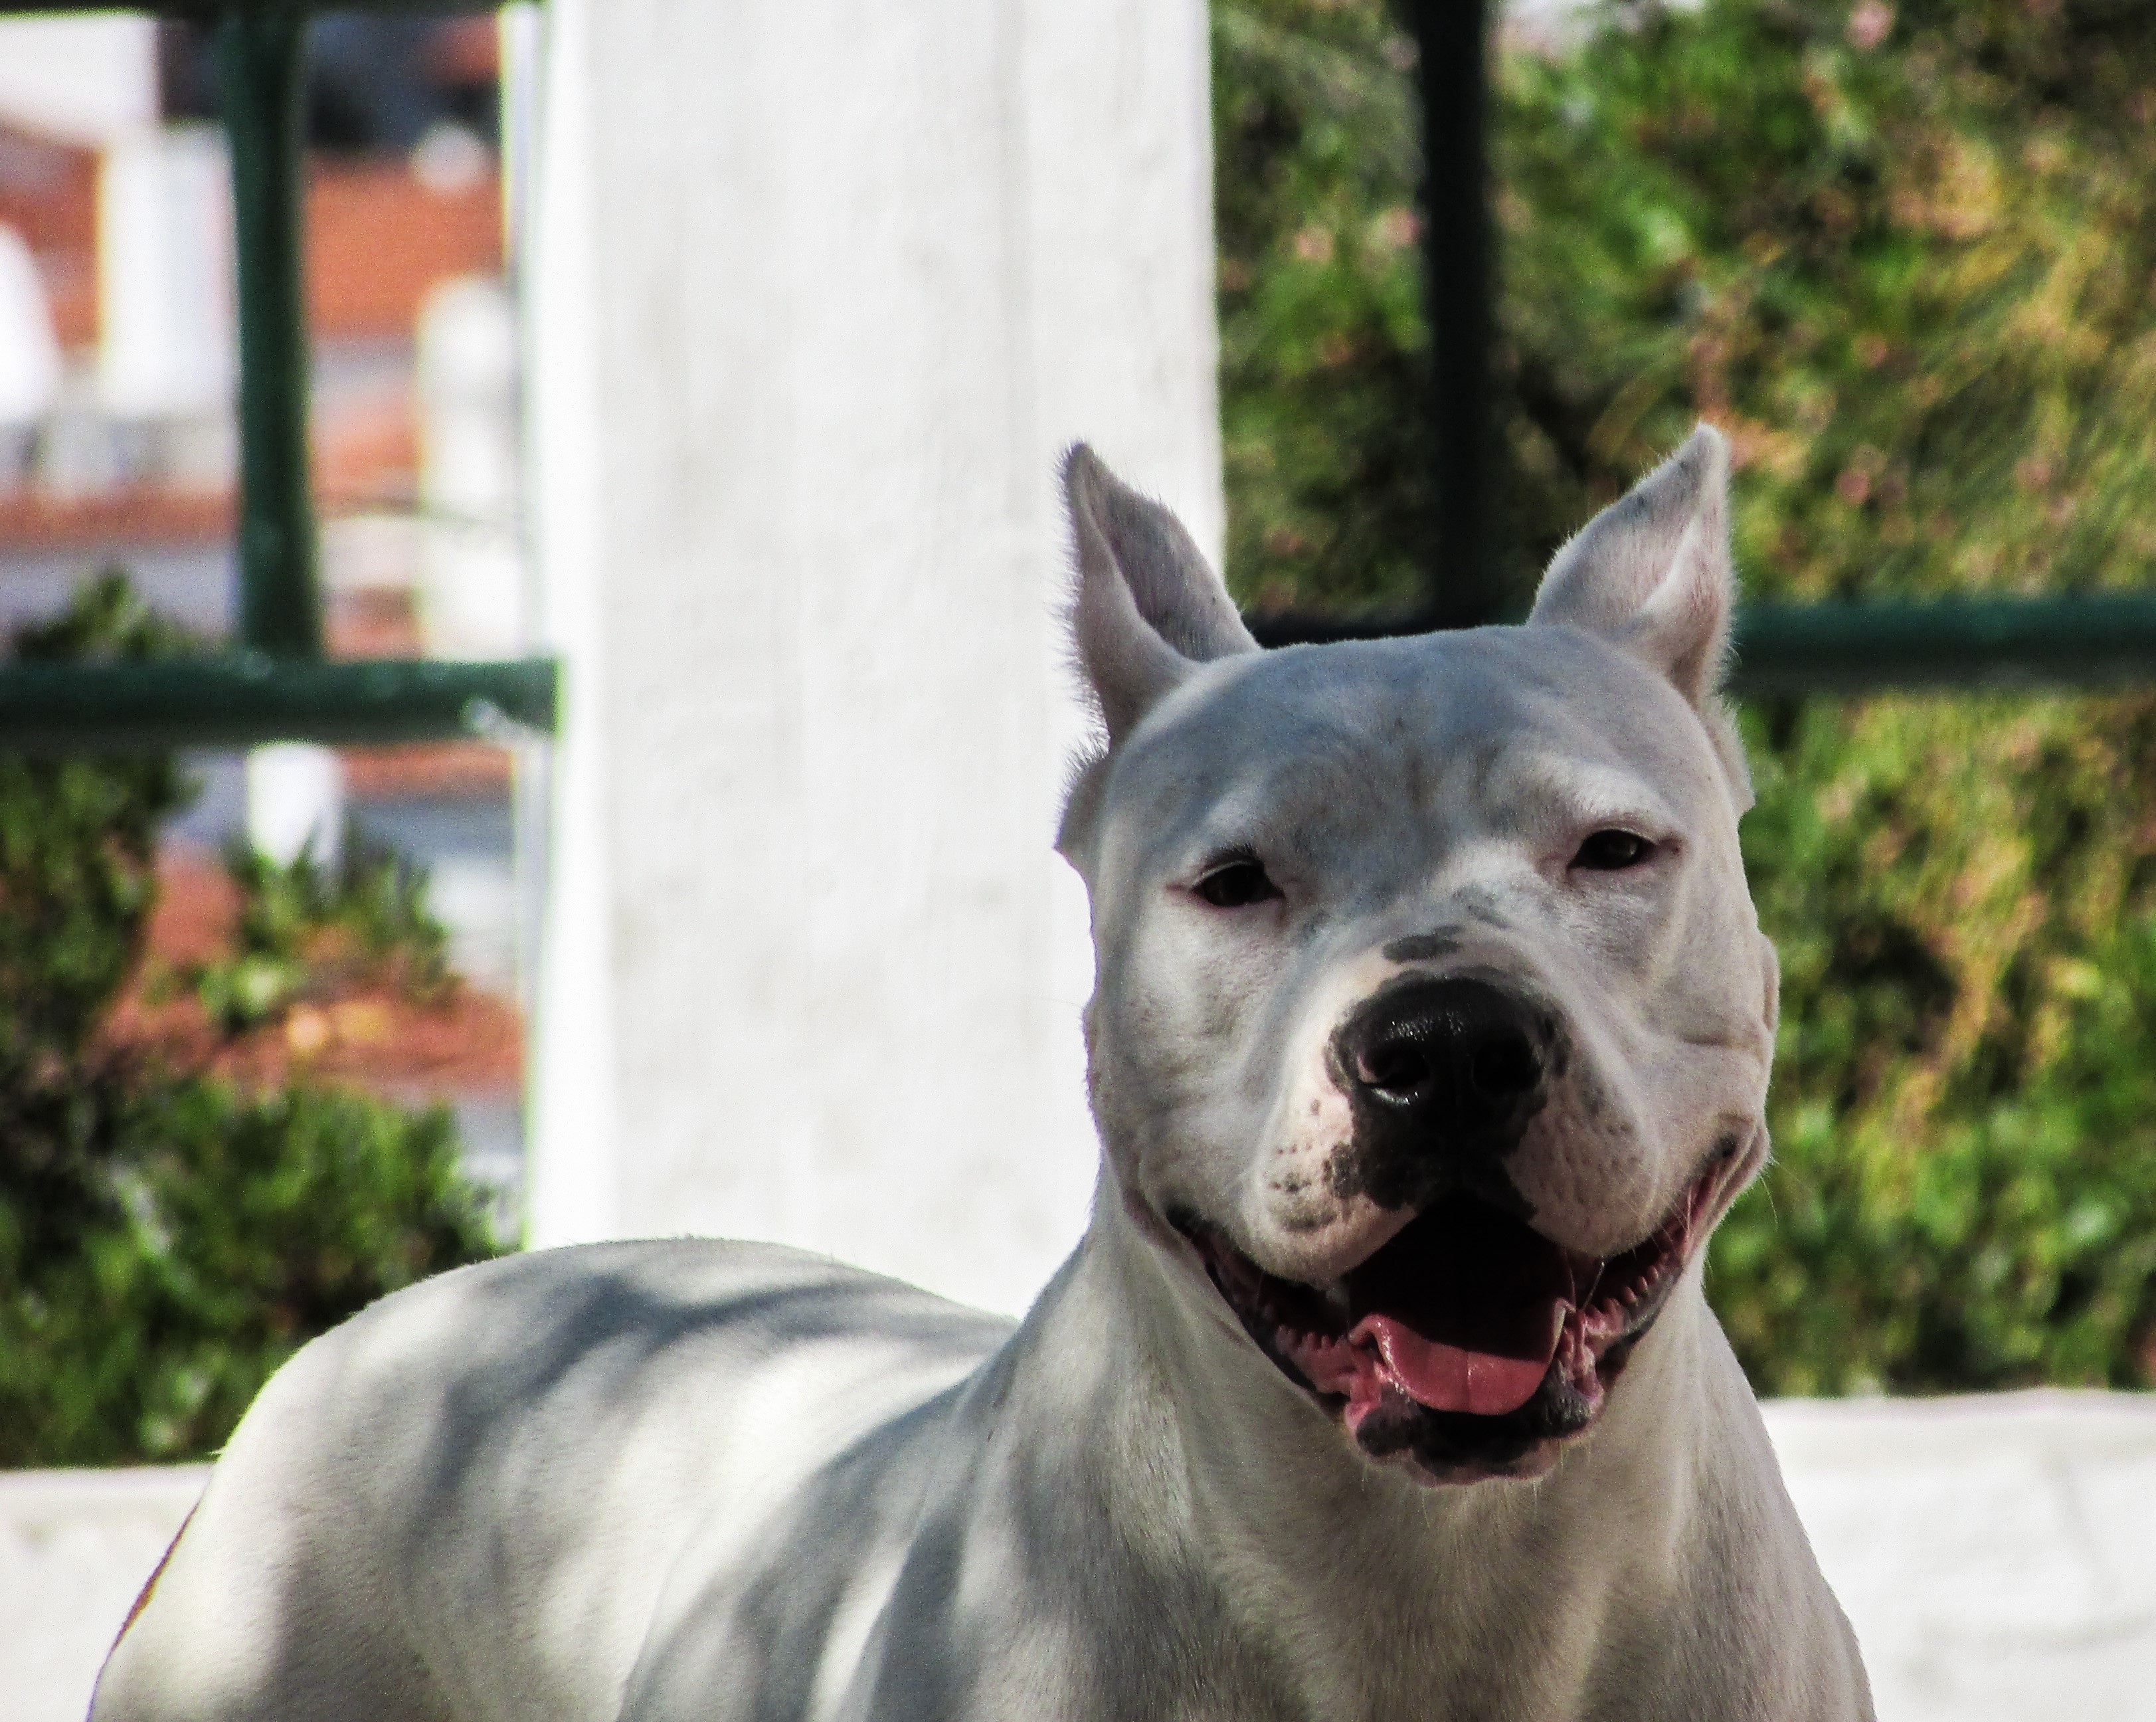
dog, animal, canine, portrait, mammal, bulldog, face, vertebrate, expression, staring, dog breed, terrier, pit bull, guard dog, dogo argentino, dog like mammal, olde english bulldogge, american bulldog